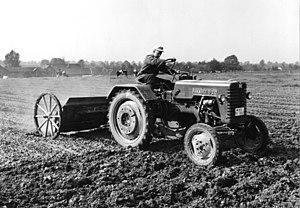
L'agriculture en Allemagne produit, au début du XXIᵉ siècle, avec le reste du secteur primaire, environ 1,1 % du PIB et représente 3 % de la population active, alors même que presque 35 % du territoire sont cultivés, soit 11,8 millions d'hectares, que l'ensemble des terres utilisés par l'élevage et l'agriculture représentent 55 % du territoire allemand, soit 17,2 millions d'hectares, et que 30 % du territoire sont utilisés par la sylviculture et la forêt.